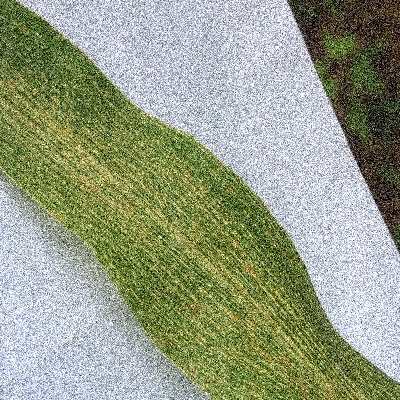
Label: Corn_(Maize)___Maize_Streak_Virus